Mahmud of Ghazni

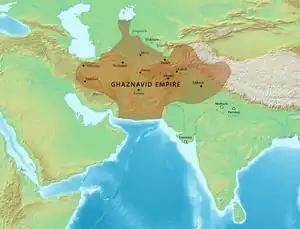
Mahmud of Ghazni raided India as far as Somnath, Mathura and Kannauj in Gurjara-Pratihara territory.

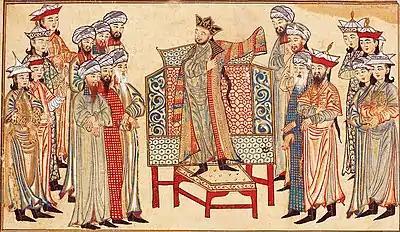
Mahmud of Ghazni at his court (center) receives a robe from Caliph Al-Qadir; painting by Rashid-al-Din Hamadani, "Jami' al-tawarikh", 1306-1314.

Following the defeat of the Indian Confederacy, after deciding to retaliate for their combined resistance, Mahmud then set out on regular expeditions against them, leaving the conquered kingdoms in the hands of Hindu vassals and annexing only the Punjab region. He also vowed to raid and loot the wealthy region of northwestern India every year.